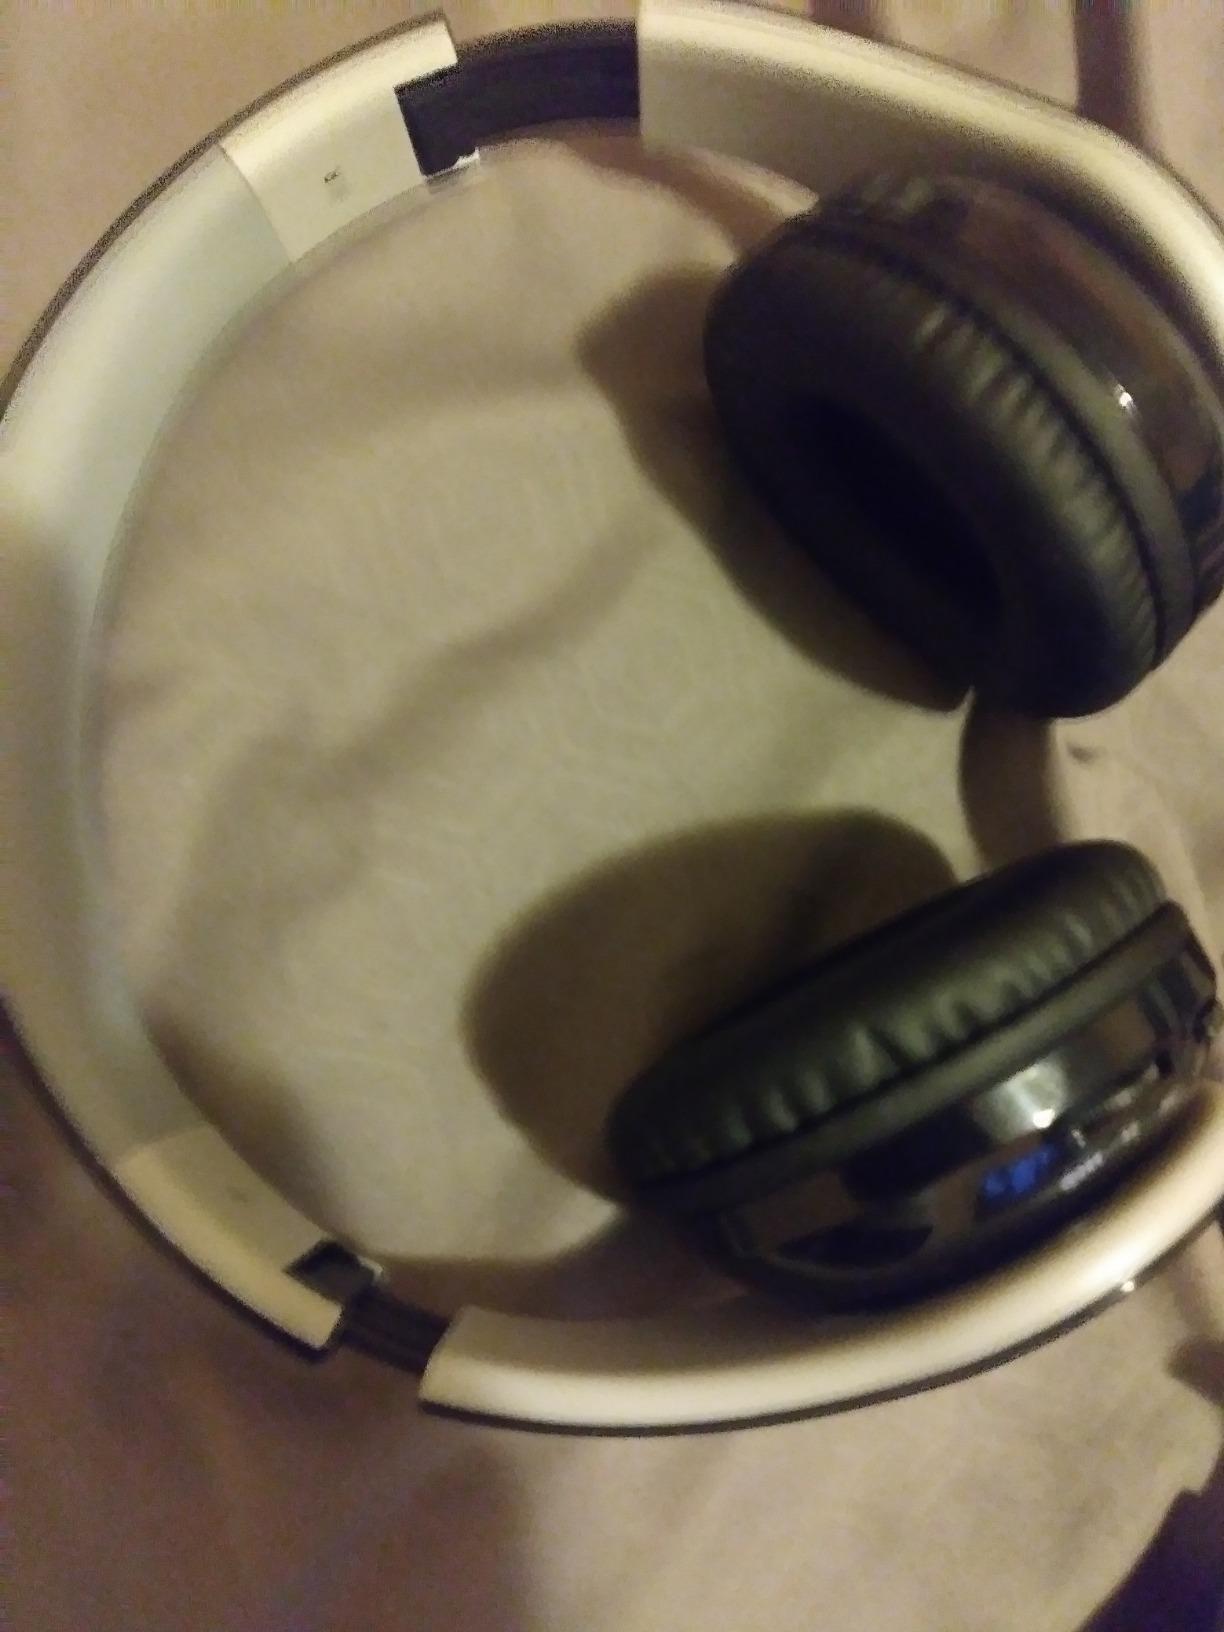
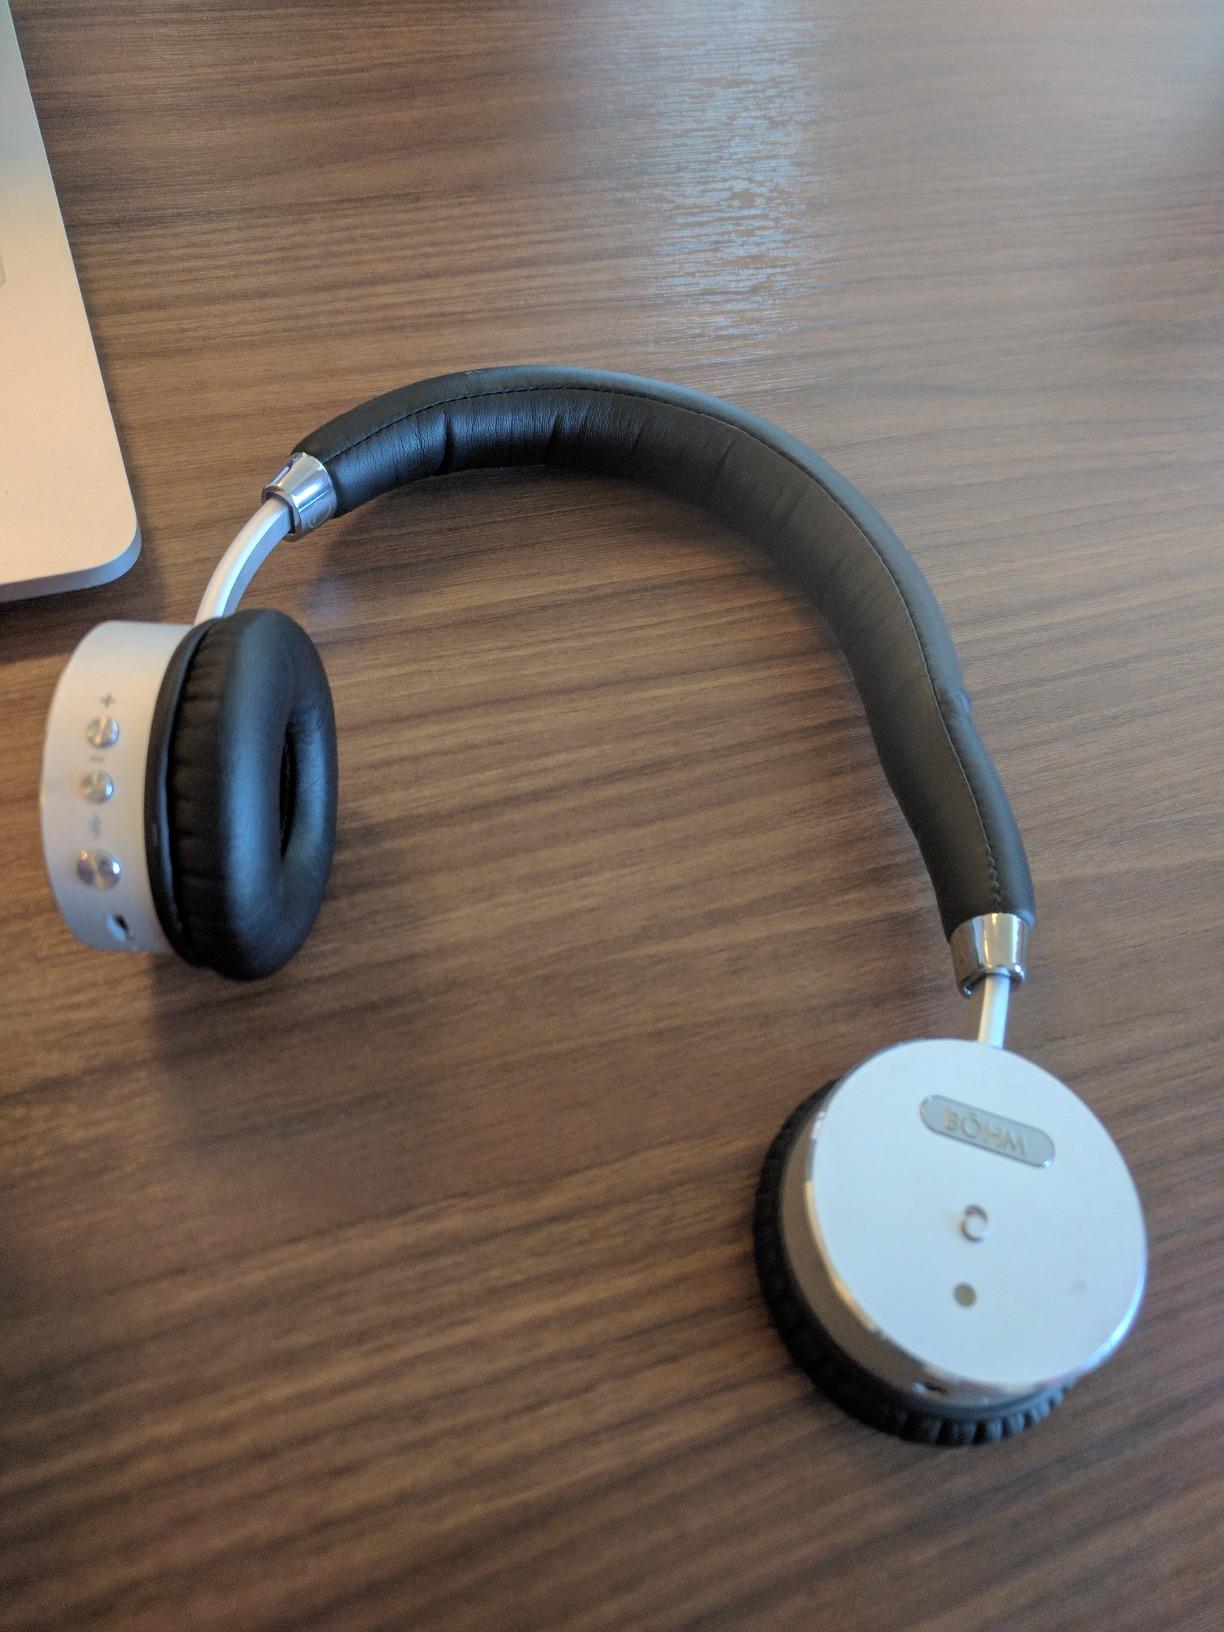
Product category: headphones
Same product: no